Intermammary cleft

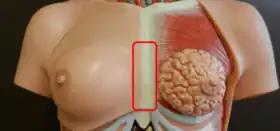
Anatomy of the cleavage, the red outlined area being the intermammary cleft

Major blood supply in the area happens through the intermammary artery (also known as the internal thoracic artery) in the thoracic cavity. Among women, this artery is larger. From which anterior perforating branches carry blood into the circummammary arterial plexus, a vascular network formed by branches between minute arteries around the breasts, with lateral mammary branches curving around the lateral border of the pectoralis major.